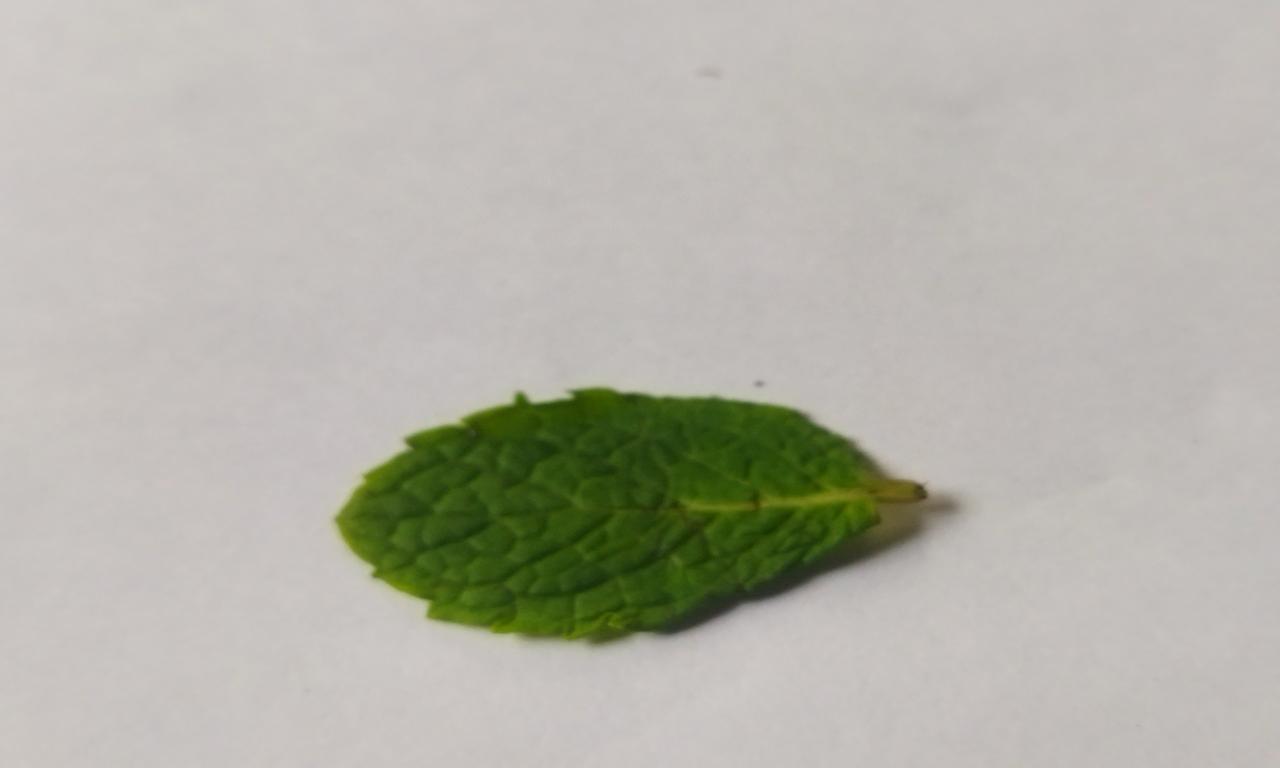
Label: Fresh